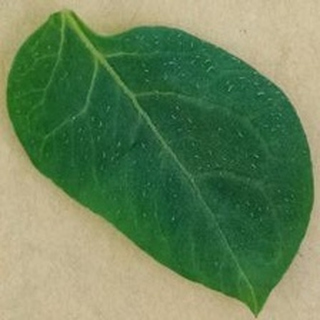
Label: healthy_potato